Vasili Aleynikov

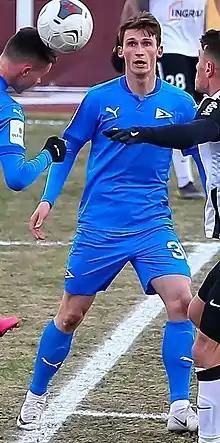
Aleynikov with Chayka in 2021

Vasili Nikolayevich Aleynikov (born 15 May 1995) is a Russian football player.